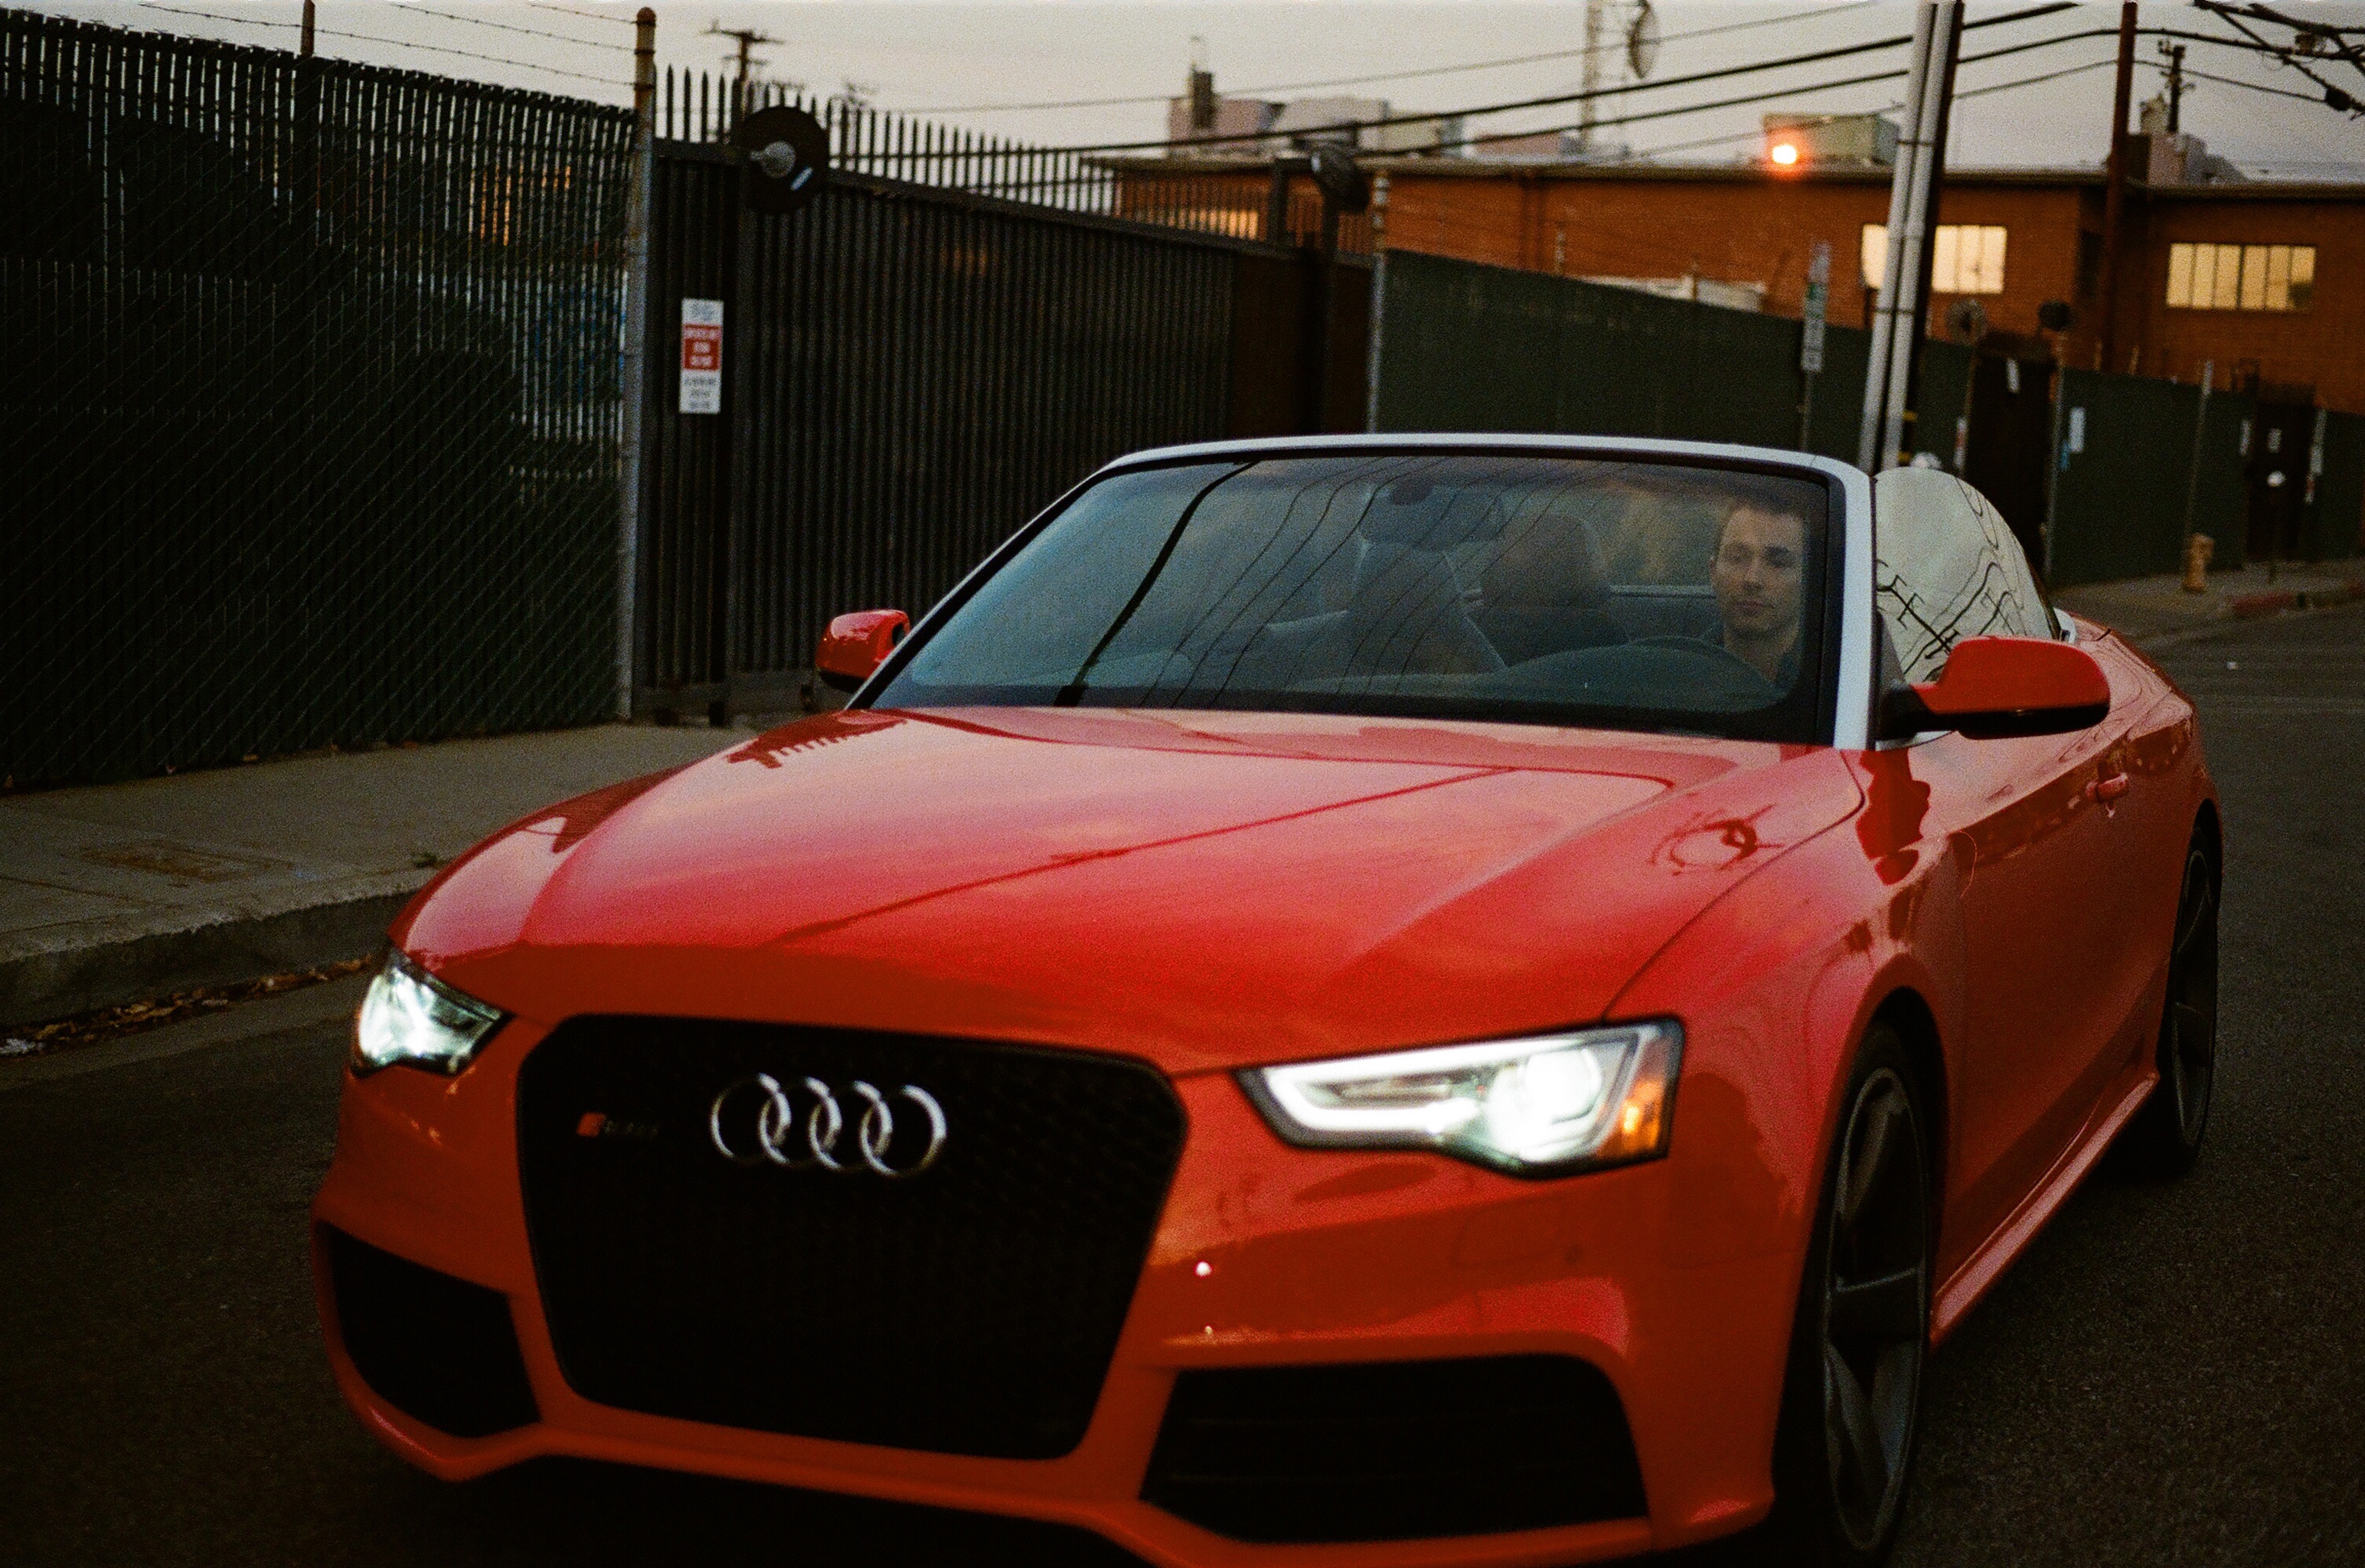
car, wheel, automobile, red, vehicle, automotive, sports car, bumper, sports, sedan, audi, convertible, cabriolet, land vehicle, audi a5, automobile make, automotive exterior, automotive design, luxury vehicle, family car, executive car, audi cabriolet, open tourer